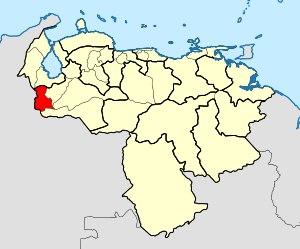
Le diocèse de San Cristóbal de Venezuela est un diocèse de l'Église catholique au Venezuela, suffragant de l'archidiocèse de Mérida.